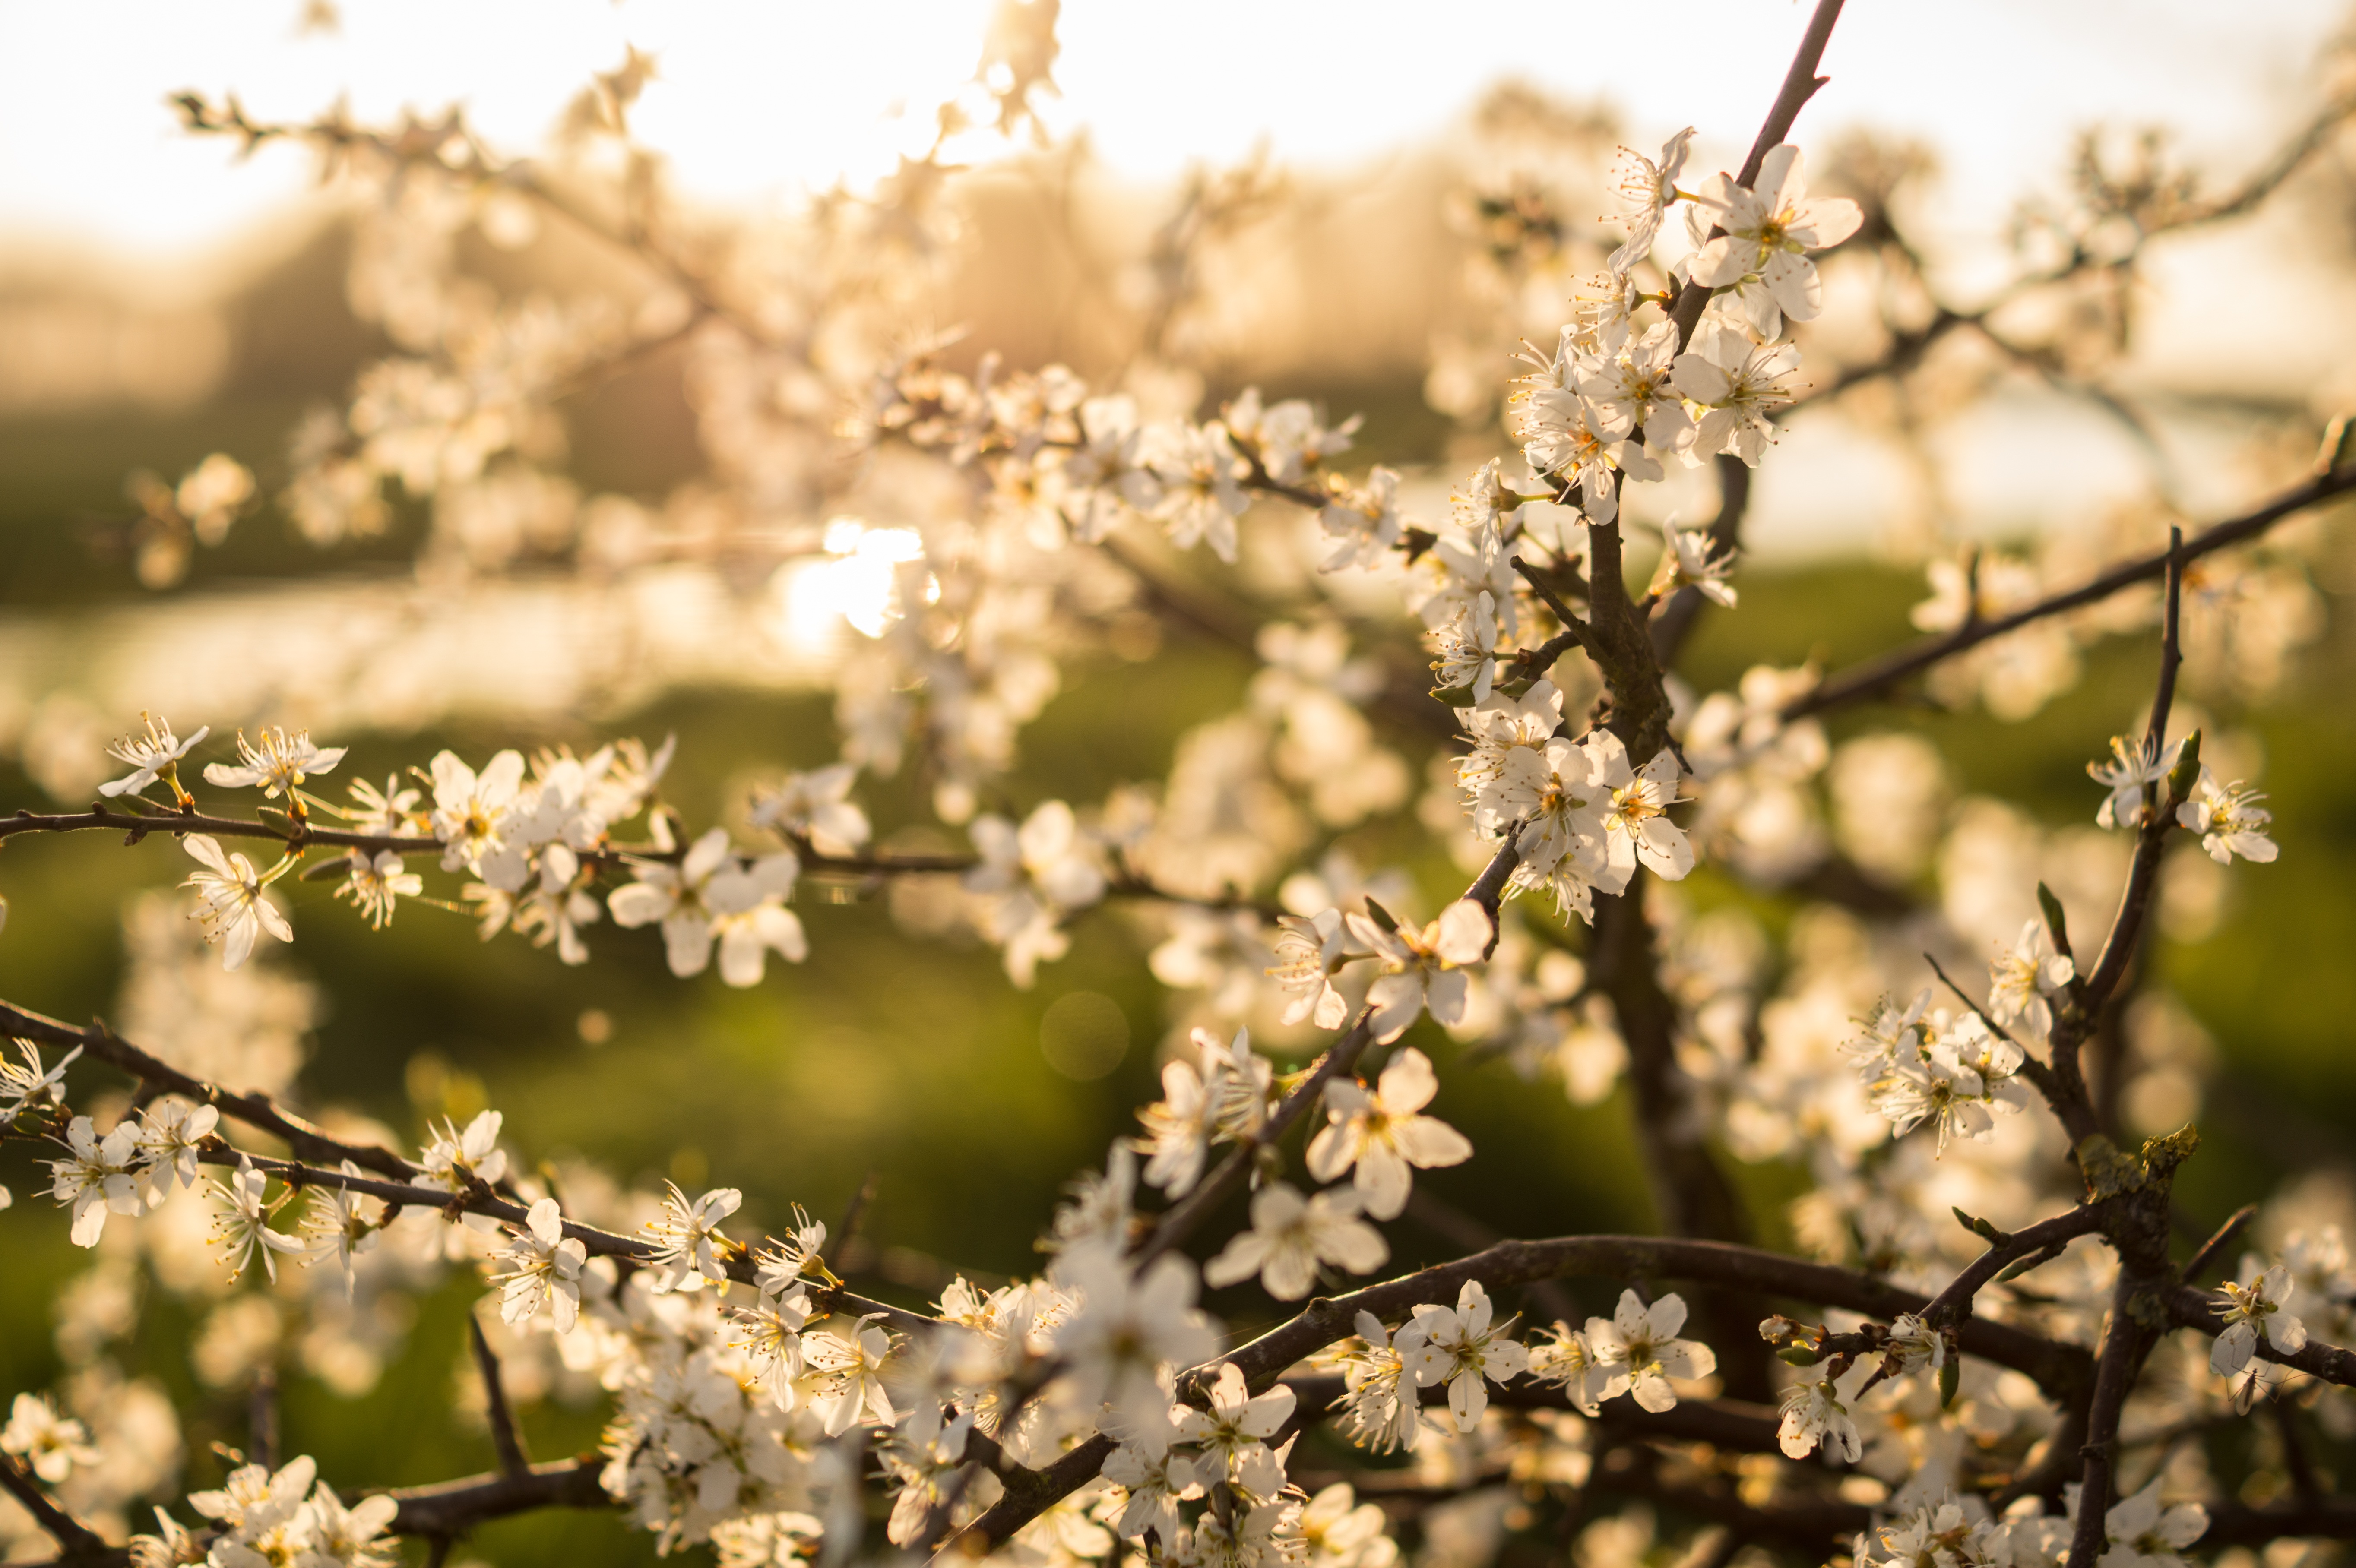
tree, nature, branch, blossom, plant, white, photography, fruit, sunlight, leaf, flower, bloom, frost, floral, decoration, food, spring, green, produce, natural, fresh, romantic, botany, blooming, flora, season, cherry blossom, twig, gardening, shrub, branches, springtime, blossoming, cherry, macro photography